San Joaquin Marsh Wildlife Sanctuary

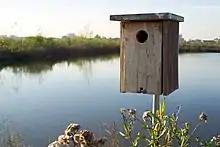
A birdhouse at the SJWS

The San Joaquin Marsh Wildlife Sanctuary is a constructed wetland in Irvine, California, in the flood plain of San Diego Creek just above its outlet into the Upper Newport Bay.